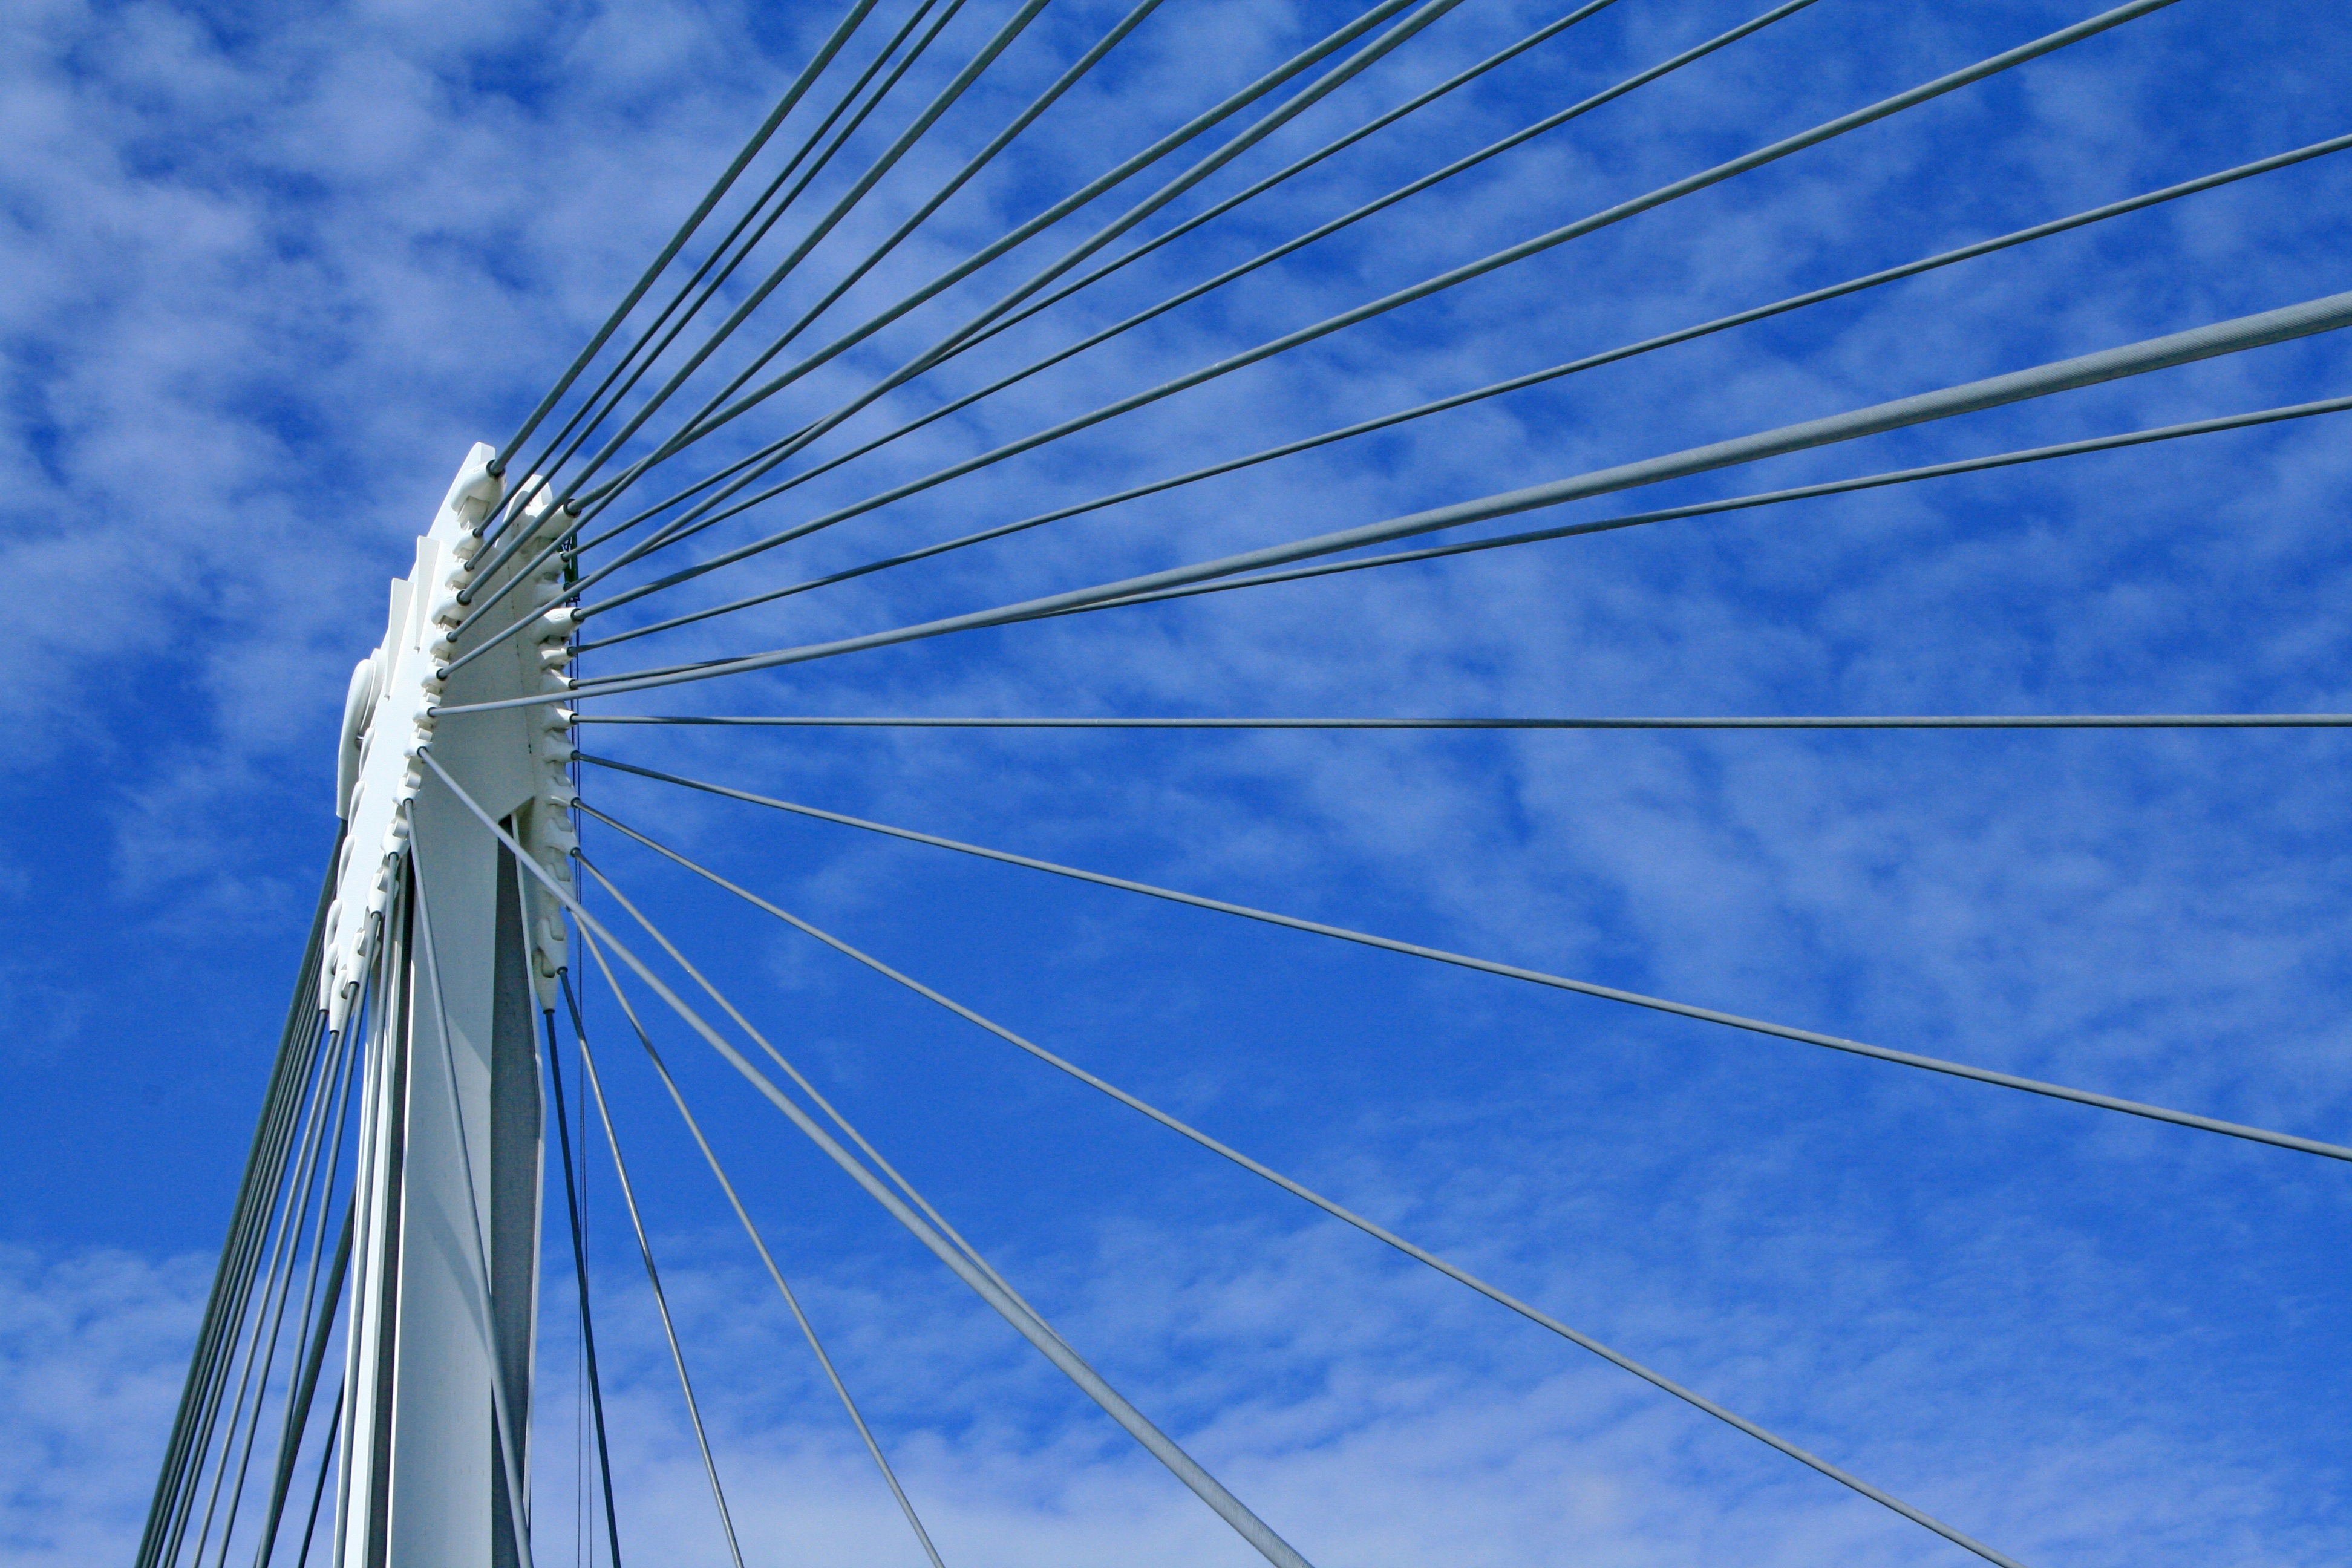
wing, architecture, sky, bridge, crossing, wind, skyscraper, suspension bridge, arch, line, pillar, vehicle, ferris wheel, mast, metal, blue, transition, sail, rope bridge, connection, stretched, steel structure, bridge construction, depend, steel bridge, metal frame, metal rods, cable stayed bridge